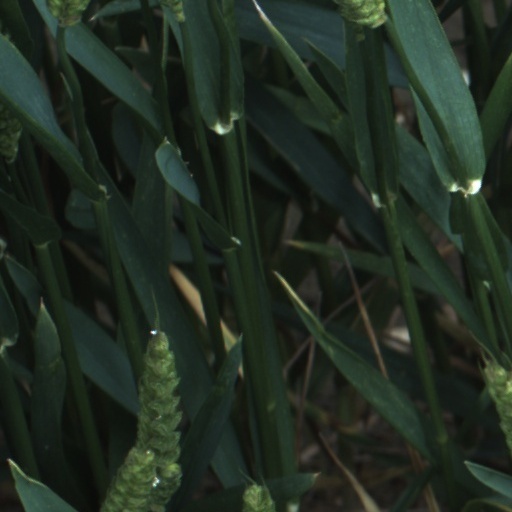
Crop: wheat